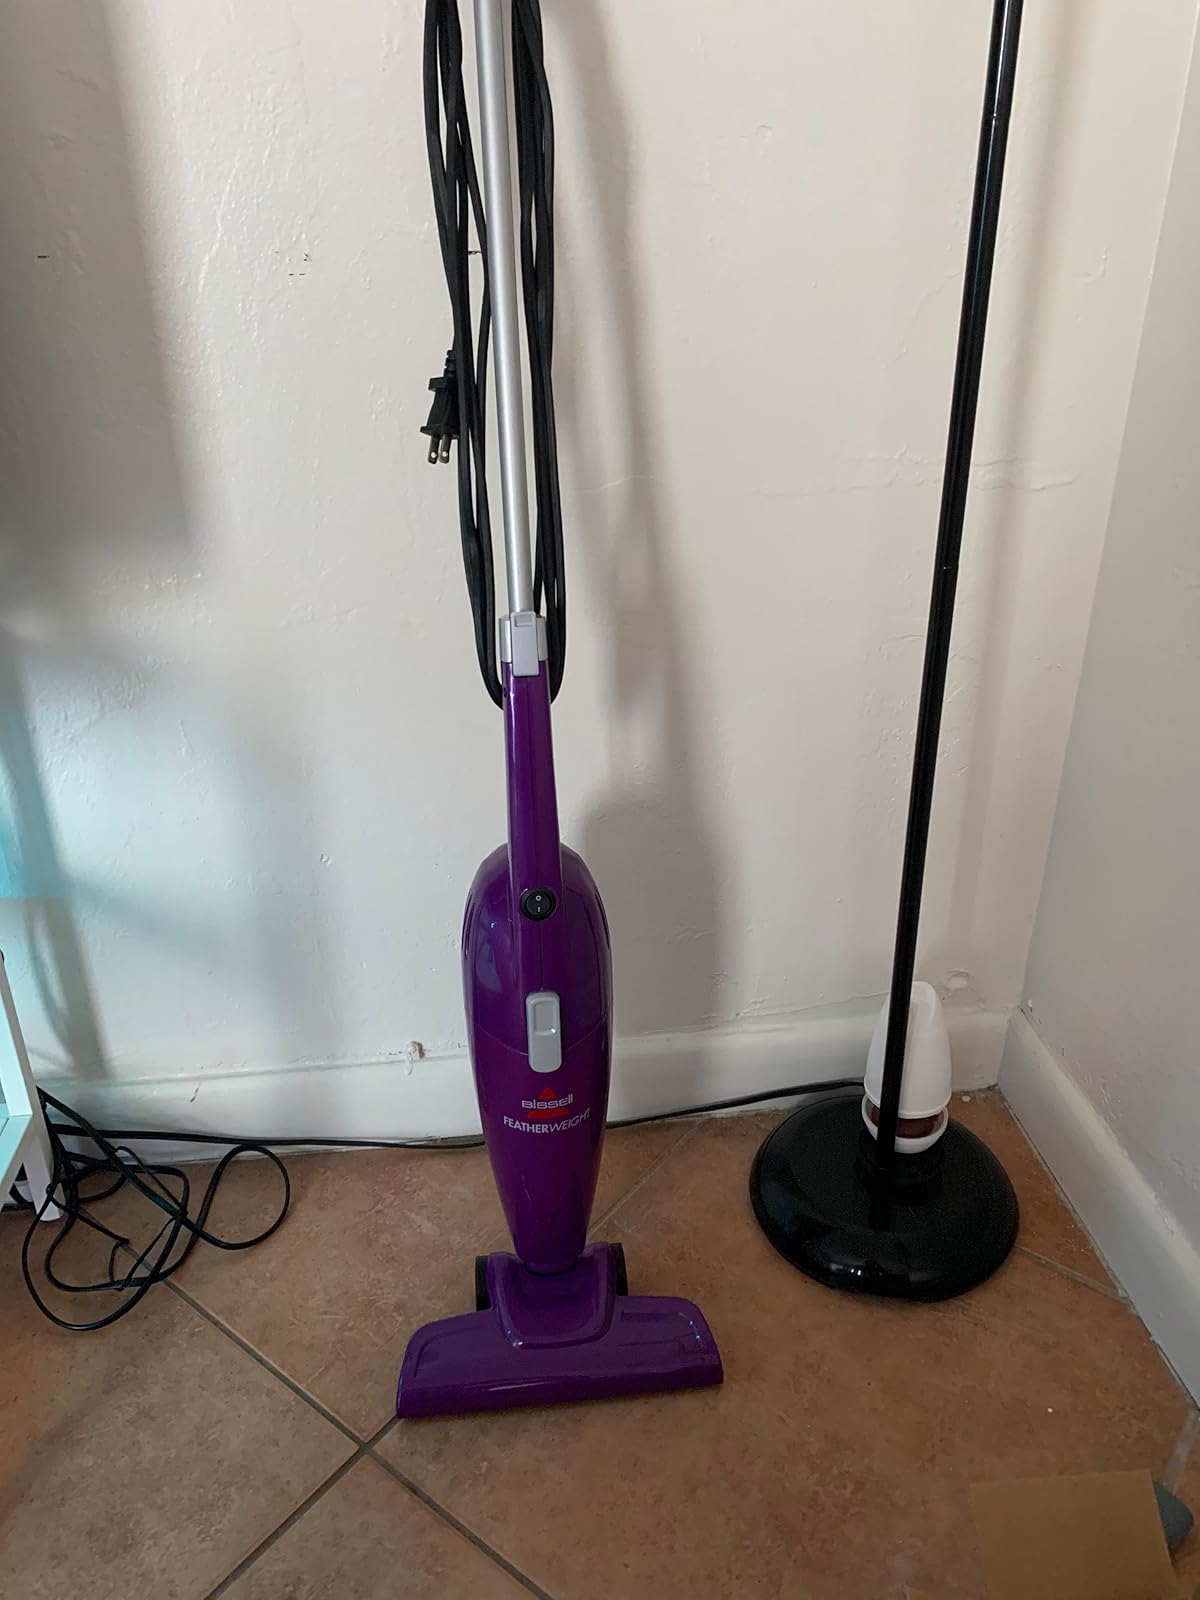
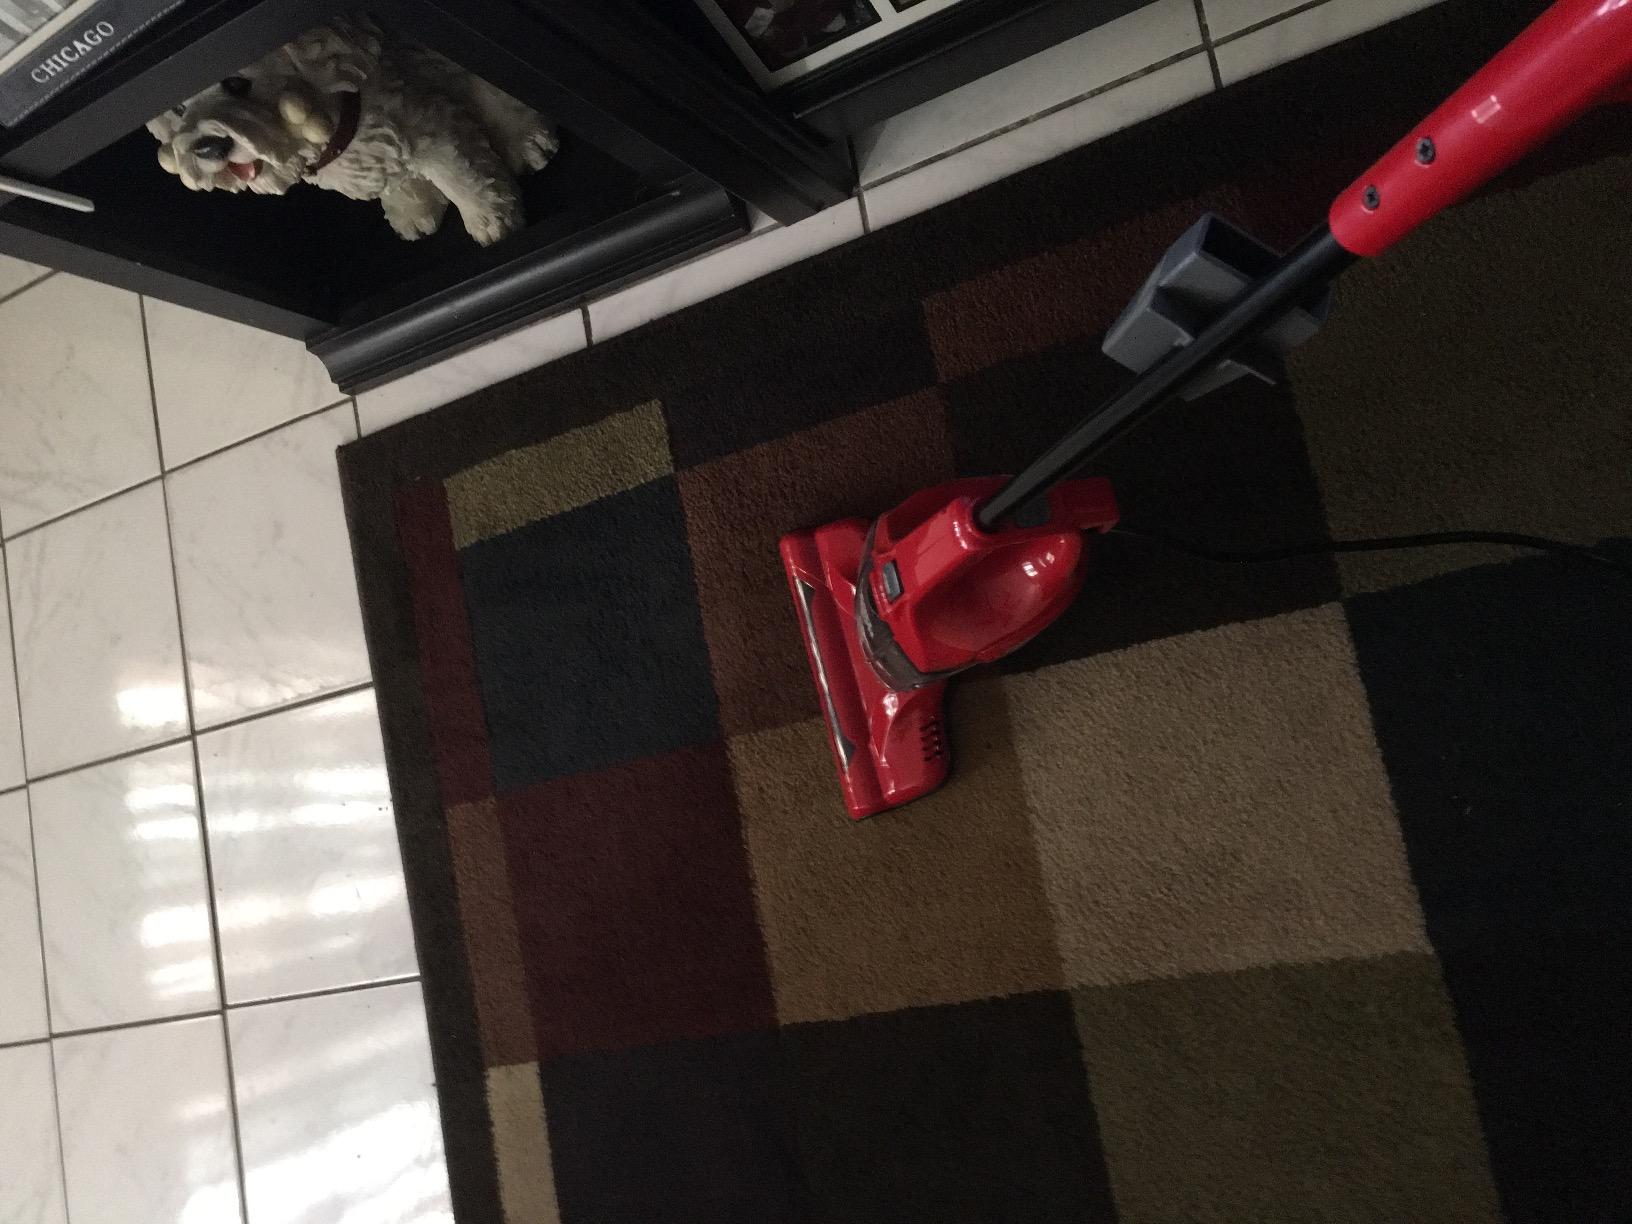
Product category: items_vacuum
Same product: no